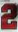
Number: 2